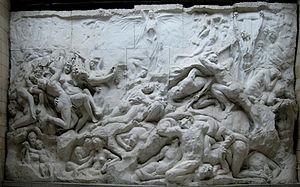
Les Passions humaines est un grand haut-relief en marbre de Carrare, sculpté par Jef Lambeaux entre 1886 et 1898. Il est situé dans un pavillon, conçu par Victor Horta et situé dans le parc du Cinquantenaire à Bruxelles, le pavillon Horta-Lambeaux, qui dépend des Musées royaux d'art et d'histoire de Bruxelles.
Le pavillon des Passions humaines, également appelé pavillon Horta-Lambeaux, est un bâtiment de style néo-classique édifié par l'architecte Victor Horta dans le parc du Cinquantenaire à Bruxelles en Belgique. Il est géré par les Musées royaux d'art et d'histoire.